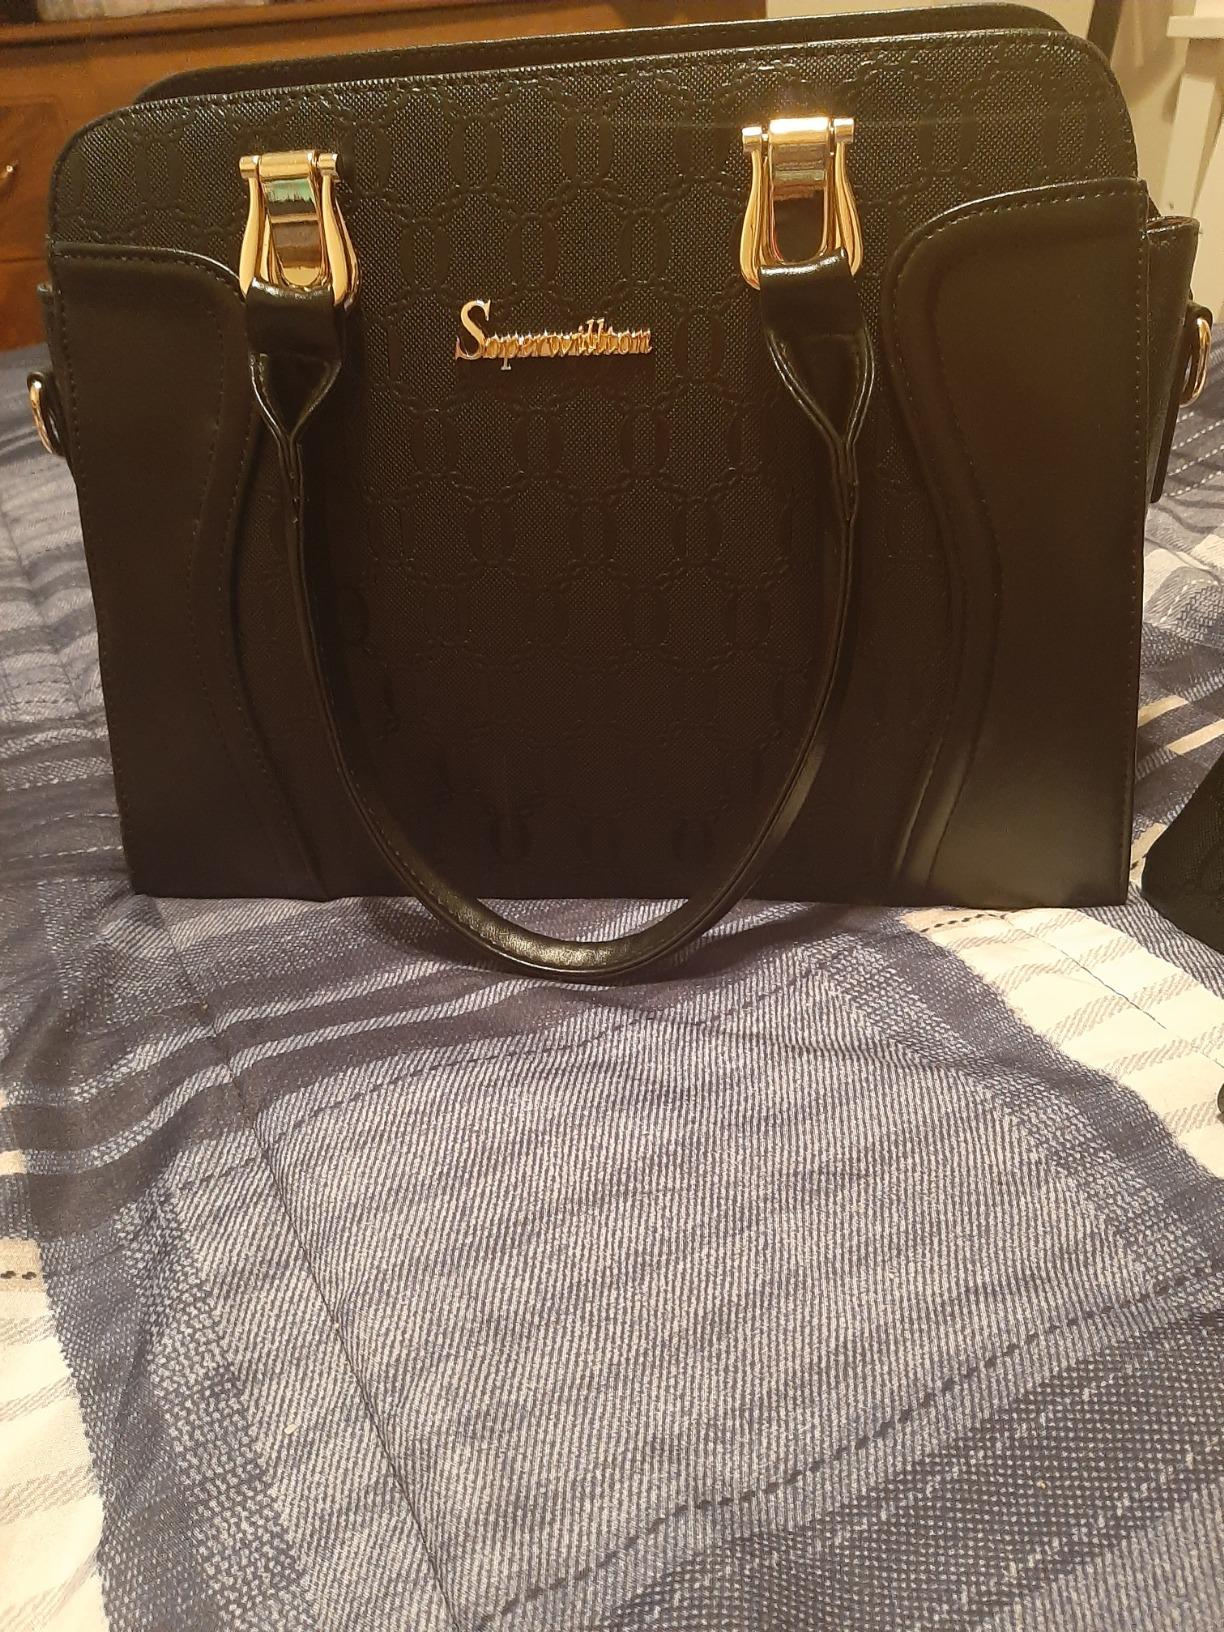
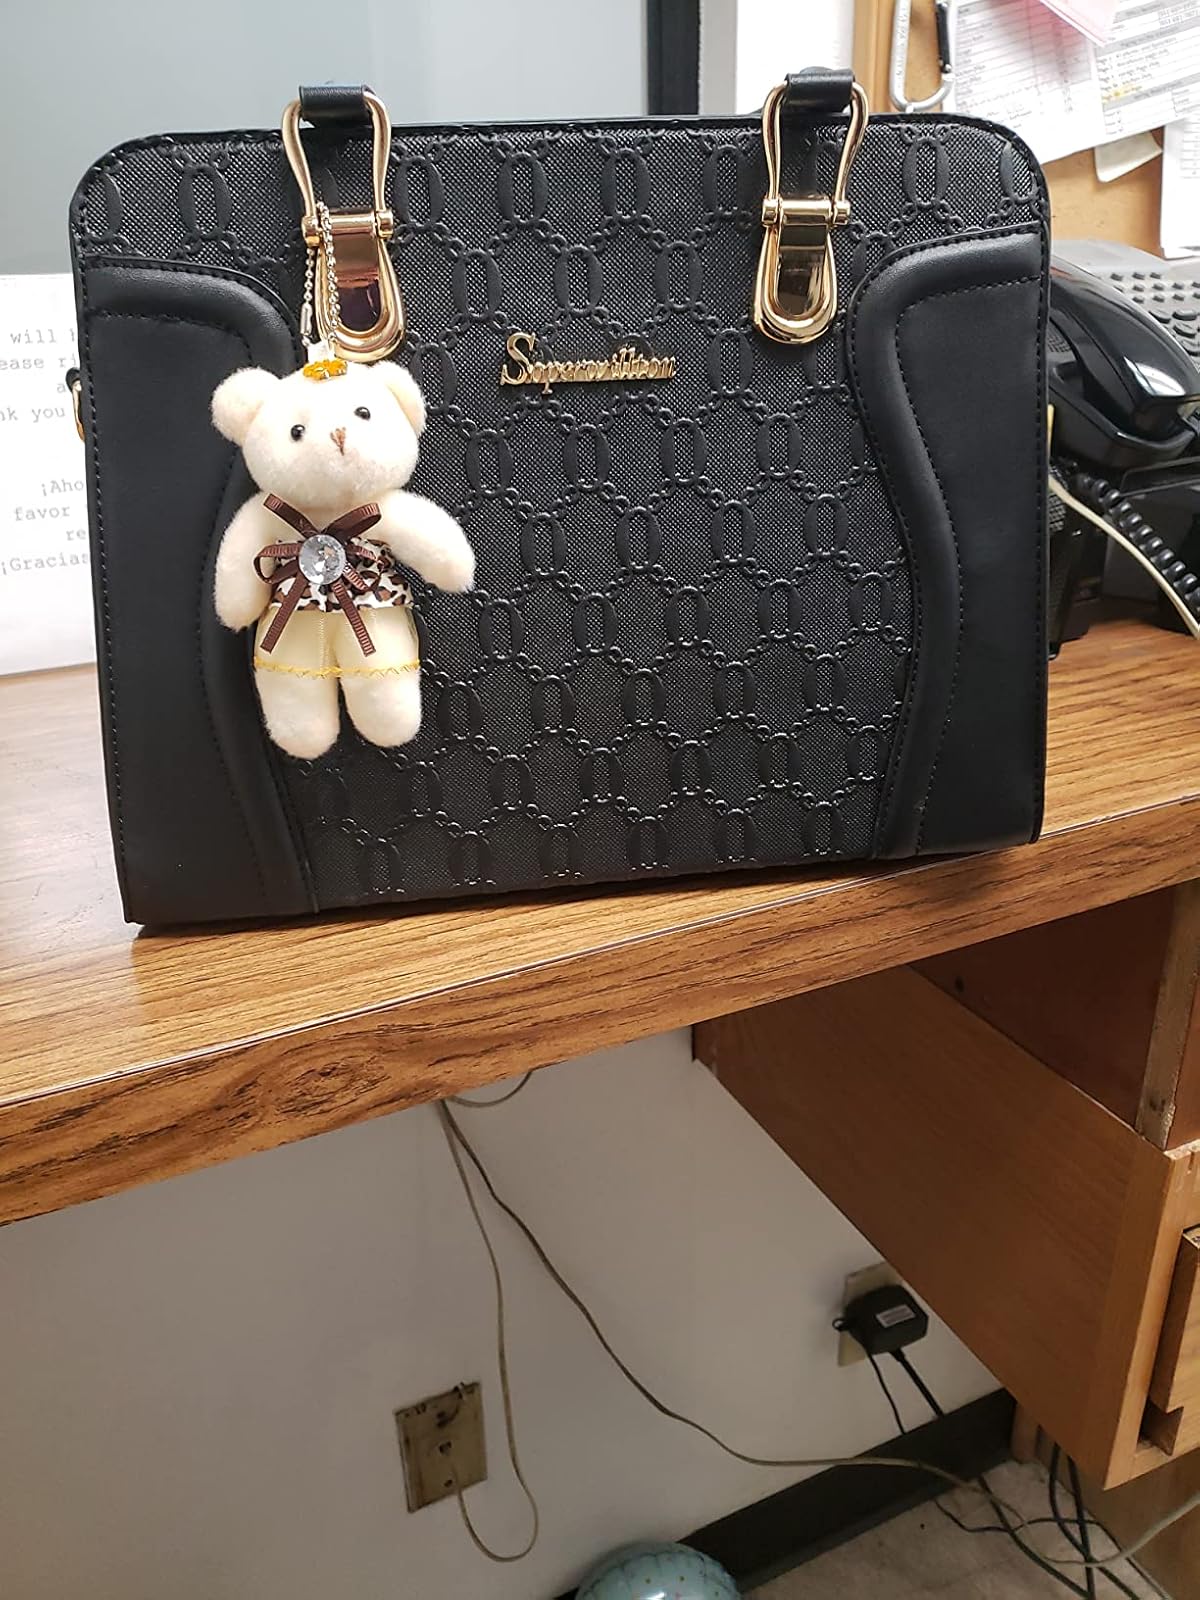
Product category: accessories_handbag
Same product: yes